Aerocar 2000

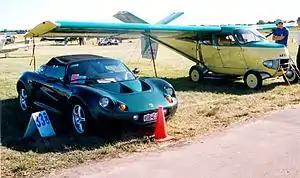
A Lotus Elise displayed next to an Aerocar to promote the Aerocar 2000 concept

The Aerocar 2000 was a proposed flying car under development in the early 2000s in the United States. The Aerocar 2000 was designed by Ed Sweeney, who was inspired by Moulton Taylor's Aerocar of the 1950s (and is the owner of the only still-flying example of this vehicle). The Aerocar 2000 consisted of a removable wings, tail, and powerplant "flight module" added to a modified Lotus Elise roadster.